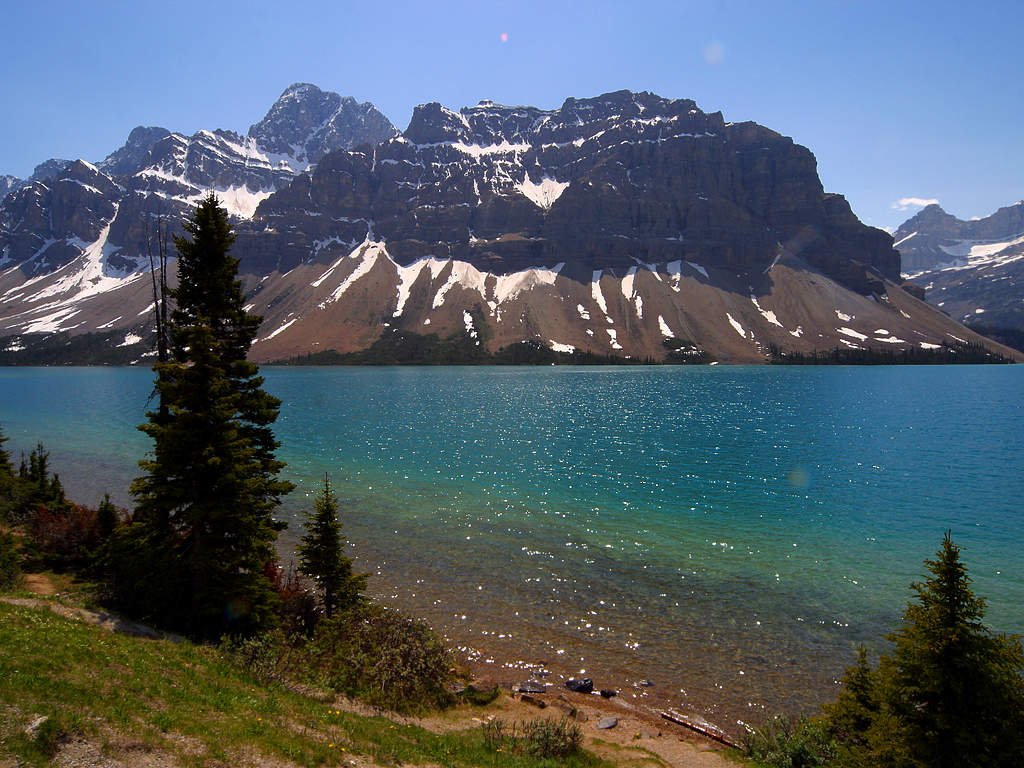
landscape, sea, coast, outdoor, wilderness, mountain, sky, lake, atmosphere, mountain range, reflection, weather, calm, bay, blue, fjord, rest, reservoir, terrain, national park, body of water, turquoise, mountains, alps, canada, loneliness, beautiful, quiet, mood, loch, silent, landform, jasper national park, geographical feature, mountainous landforms